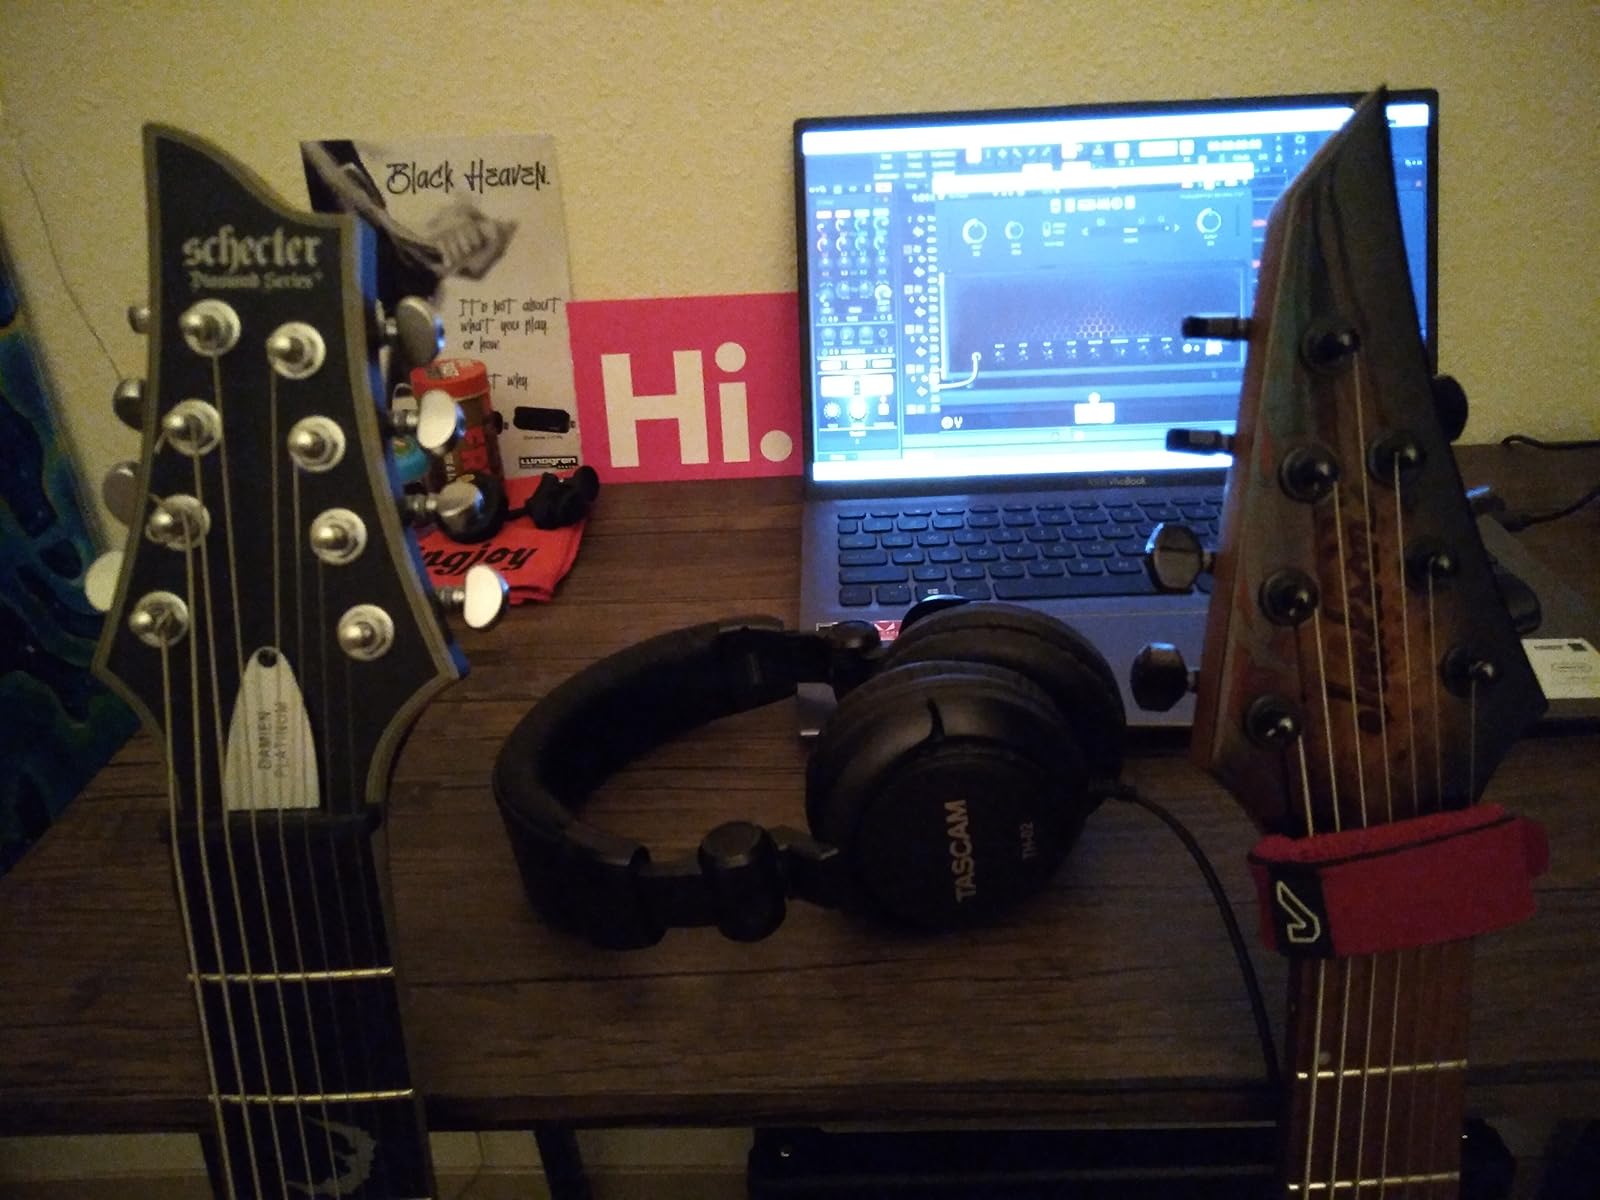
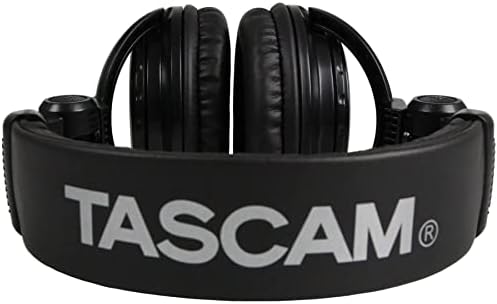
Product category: headphones
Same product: yes